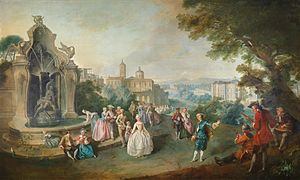
Jacques de Lajoüe / Værker i udvalg
Elegant selskab
Jacques de Lajoüe var en fransk maler.